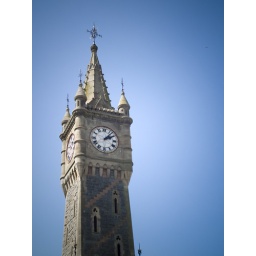
The clock tower in Machynlleth